Lloyd Biggle Jr.

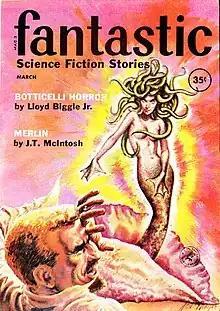
Biggle's novelette "The Botticelli Horror" was the cover story for the March 1960 issue of "Fantastic"

Lloyd Biggle Jr. (April 17, 1923 – September 12, 2002) was an American musician, author, and oral historian.